Ben McAdams

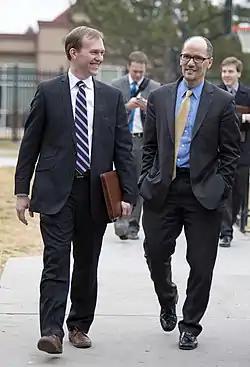
McAdams and Secretary of Labor Tom Perez in Salt Lake City on January 30, 2015

In November 2011, McAdams announced his campaign to succeed Peter Corroon as mayor of Salt Lake County, Utah. McAdams was elected, on November 6, 2012, defeating Republican nominee Mark Crockett 54% to 45%. McAdams resigned from the state senate before taking office as mayor.